Building at 409 West Baltimore Street

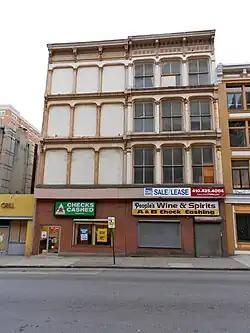
409 West Baltimore Avenue on the right

Building at 409 West Baltimore Street, also known as the N. Hess & Bro. Building, is a historic retail and wholesale building located at Baltimore, Maryland, United States. It is a four-story brick commercial building with a cast-iron façade above an altered storefront, erected about 1875. Built originally for a wholesale grocery company, it was subsequently occupied by a boot and shoe factory, and a series of wholesale and retail dry goods or clothing stores.